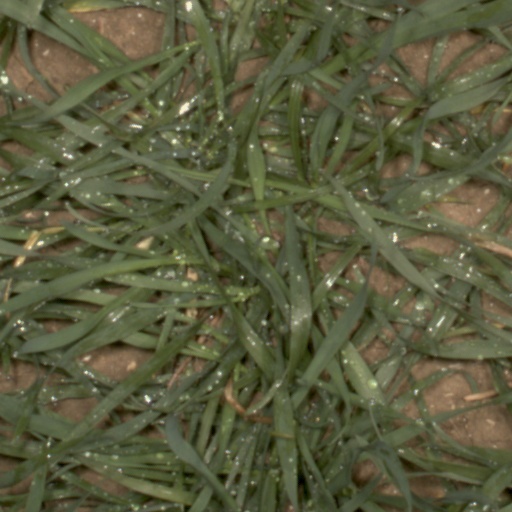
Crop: wheat